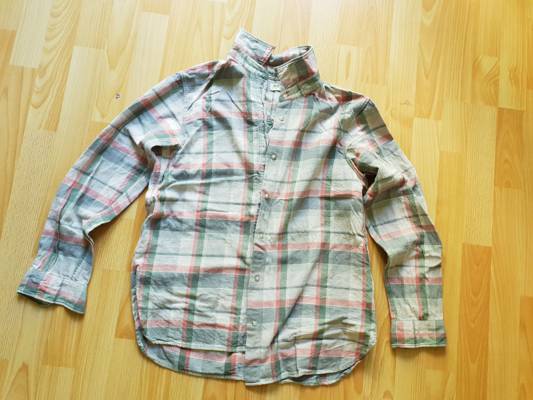
Waste category: clothes